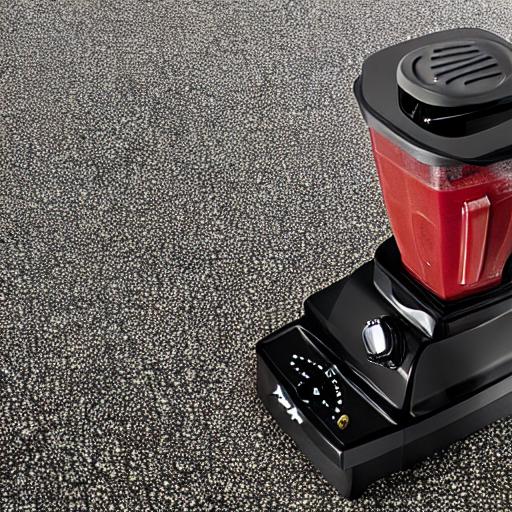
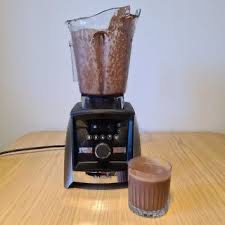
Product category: items_blender
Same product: no